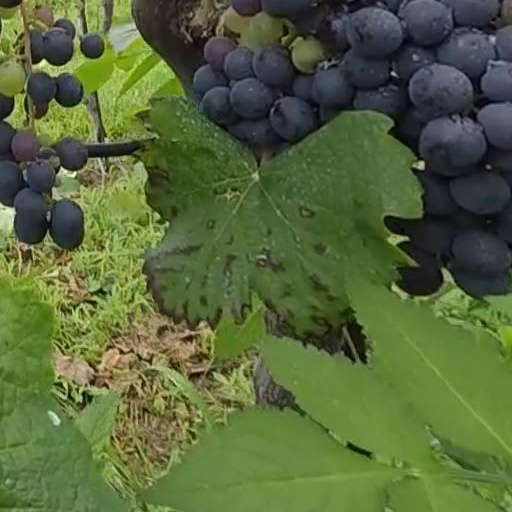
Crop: grape